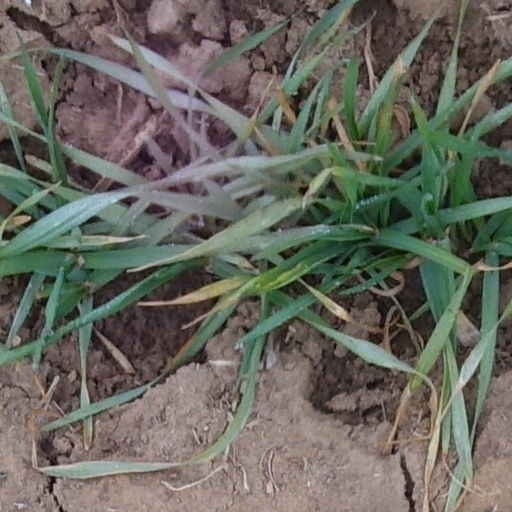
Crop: wheat